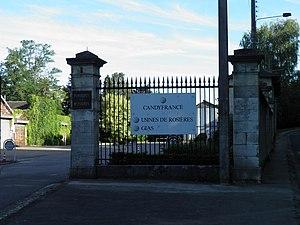
Usines de Rosières est un fabricant d'appareils de cuisson et électroménagers propriété du groupe Candy Hoover issue d'une ancienne société française basée à Lunery, près de Bourges, qui était à l'origine une fonderie.